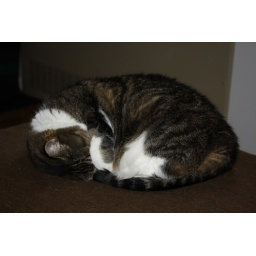
Curled up in a cat ball